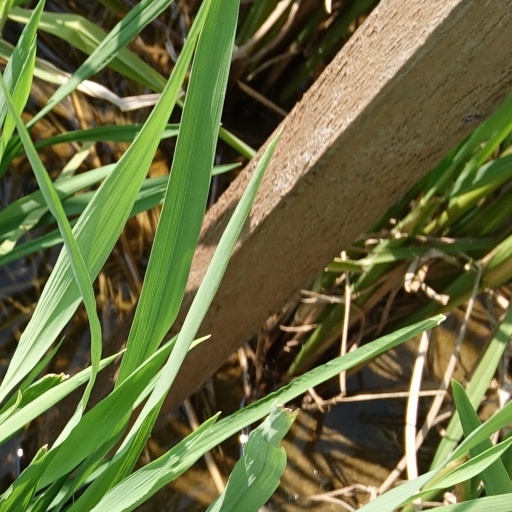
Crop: rice